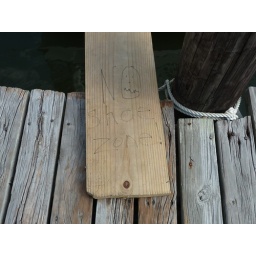
No shoe zone on boat on pier in Ocracoke